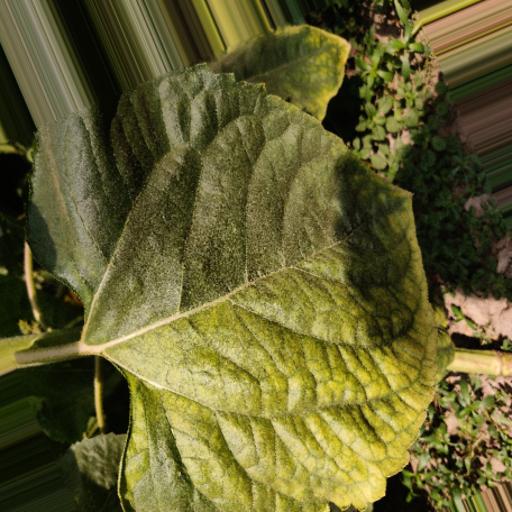
Label: Downy_mildew